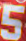
Number: 5